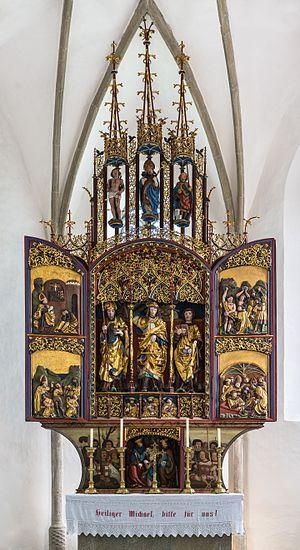
Grünbach est une commune autrichienne du district de Freistadt en Haute-Autriche.